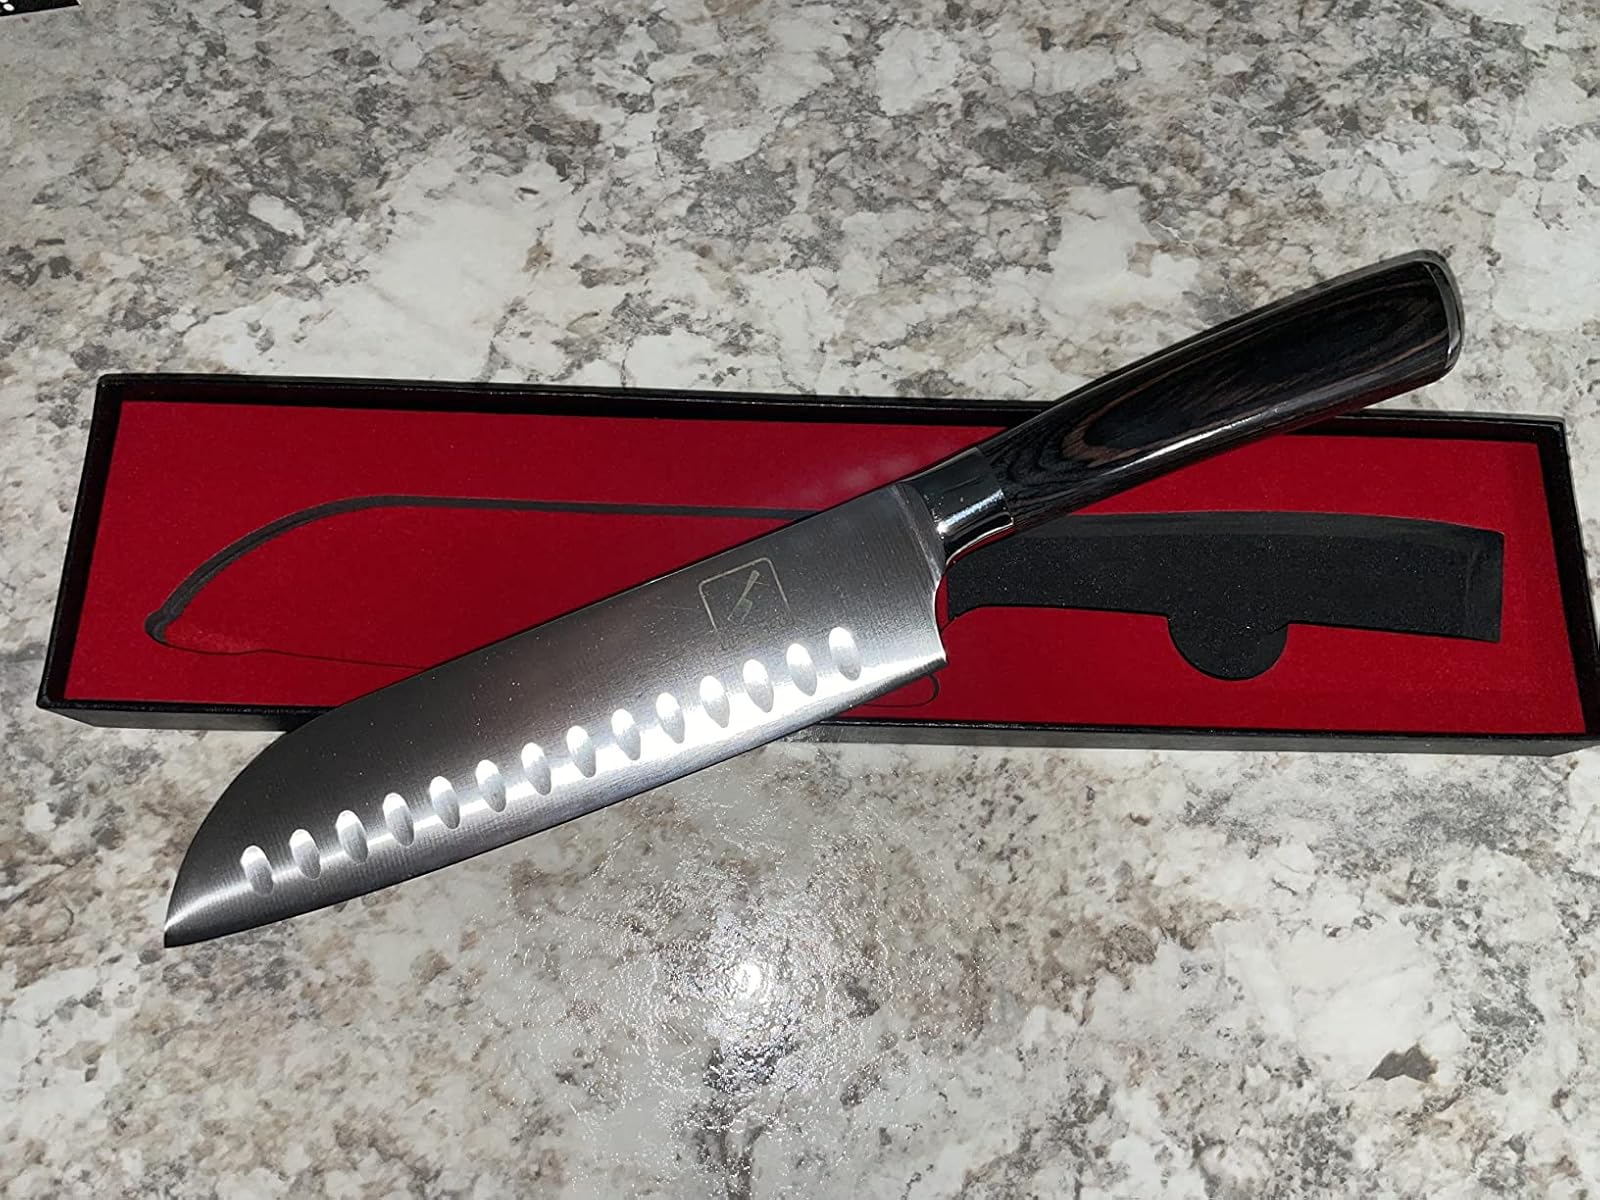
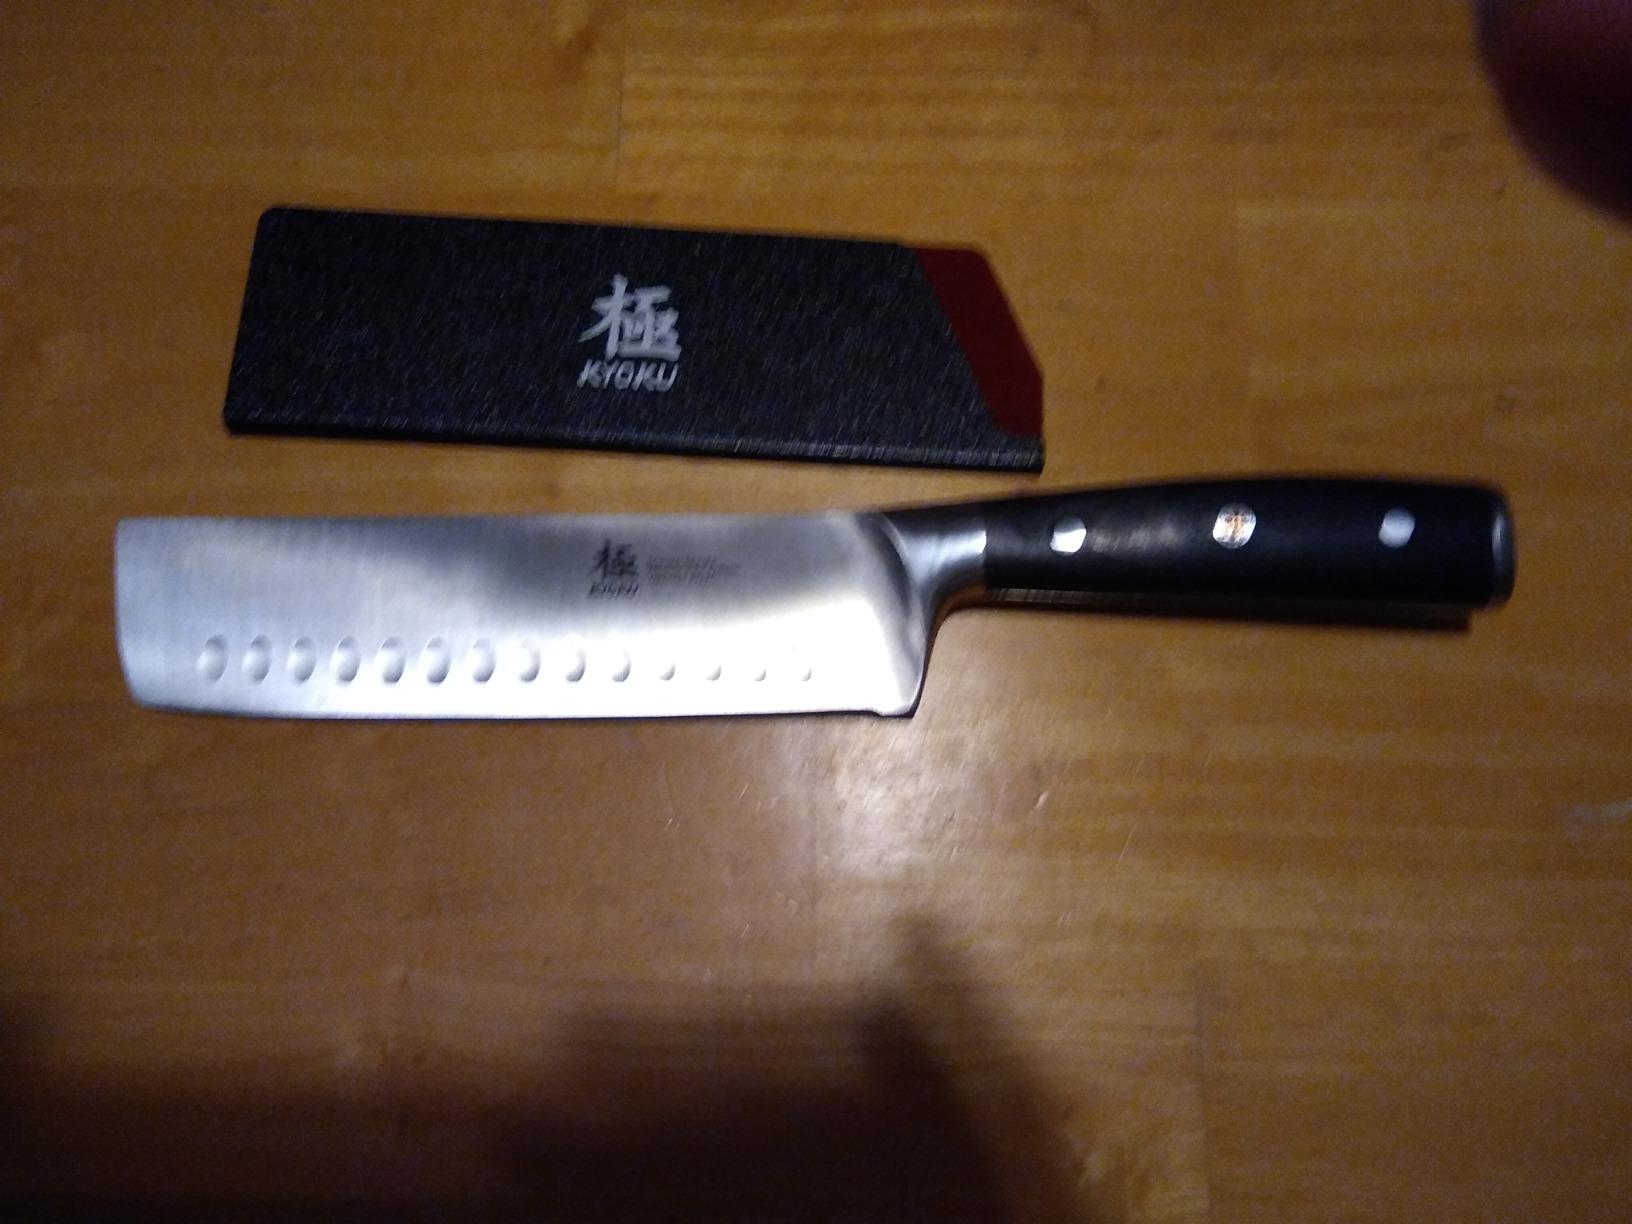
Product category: items_knife
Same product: no